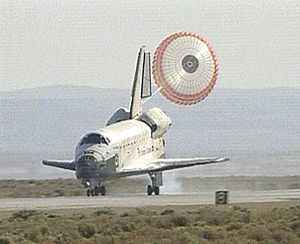
STS-125 / STS-125 Missionen / Landing
Atlantis lander på Edwards Air Force Base i Californien
STS-125 var rumfærgen Atlantis 30. rummission. På missionen skulle Atlantis besøge Hubble-rumteleskopet.